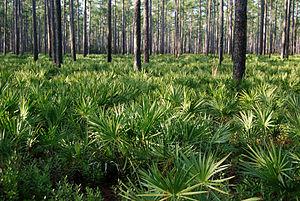
La Forêt nationale d'Osceola est une forêt nationale de l'État de Floride, au sud-est des États-Unis. Elle s'étend sur 809 km². Elle fut créée en 1931 par le Président Herbert Hoover et baptisée en l'honneur du chef amérindien Osceola de la tribu des Séminoles.